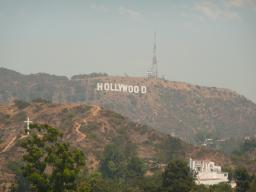
Label: Background_without_leaves